Roman Catholic Diocese of Venice in Florida

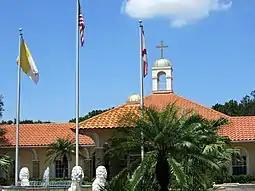
Catholic Center, Venice, Florida (2017)

The Diocese of Venice in Florida was erected by Pope John Paul II in 1984 from parts of the Archdiocese of Miami and the Dioceses of Orlando, and St. Petersburg; the pope named John J. Nevins, Auxiliary Bishop of the Archdiocese of Miami, as the founding bishop.